Sandra Kanck

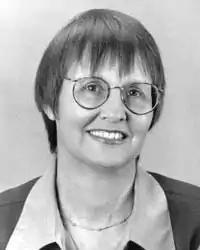
Sandra Kanck

Sandra Myrtho Kanck (born 20 April 1950) is a South Australian politician. She was a member of the South Australian Legislative Council from 1993 to 2009, first elected for the Australian Democrats for an eight-year term at the 1993 election and was re-elected for the Democrats for another eight-year term at the 2002 election. Kanck announced her parliamentary resignation in November 2008, taking effect in January 2009. Democrats nominee David Winderlich filled the upper house casual vacancy in a joint sitting of the Parliament of South Australia in February 2009.